Ishtar Gate

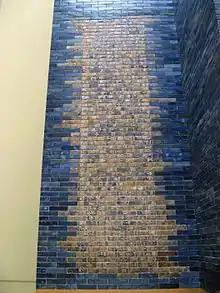
The cuneiform inscription of the Ishtar Gate in the Pergamon Museum in Berlin

The second god shown in the pattern of reliefs on the Ishtar Gate is Adad (also known as Ishkur), whose sacred animal was the aurochs, a now-extinct ancestor of cattle. Adad had power over destructive storms and beneficial rain. The design of the Ishtar Gate also includes linear borders and patterns of rosettes, often seen as symbols of fertility.